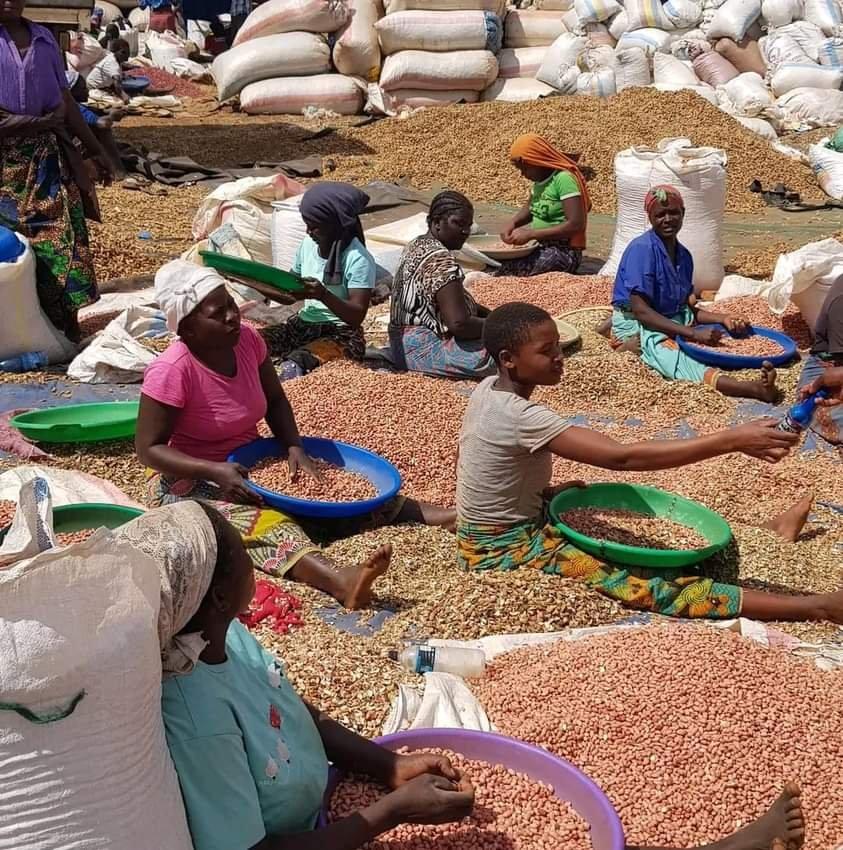
Mfanyabiashara baada ya kununua zao la kibiashara aina ya karanga kwa bei ya jumla, amezikoboa na sasa amewaajiri watu mbalimbali kuzipepeta, ili zipatikane zitakazoingizwa kiwandani kuchakatwa na kutokea bidhaa mbalimbali, ikiwa ni pamoja na siagi inayotumika kupikia au kulia mikate.